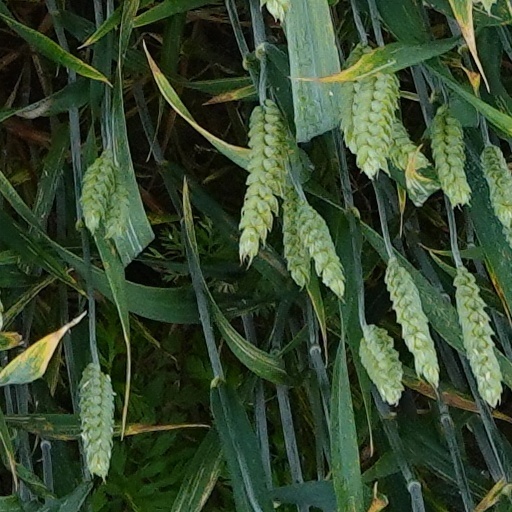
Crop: wheat